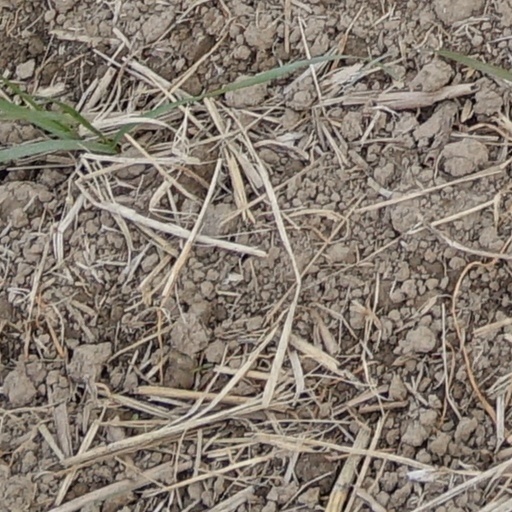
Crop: wheat